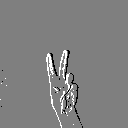
ASL letter: v